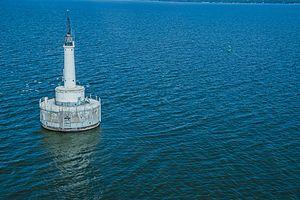
Le phare de Green Bay, est un phare du lac Michigan situé dans l'entrée du port de Green Bay dans le comté de Brown, Wisconsin.